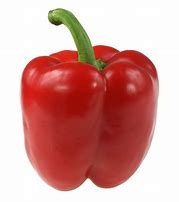
Label: capsicum